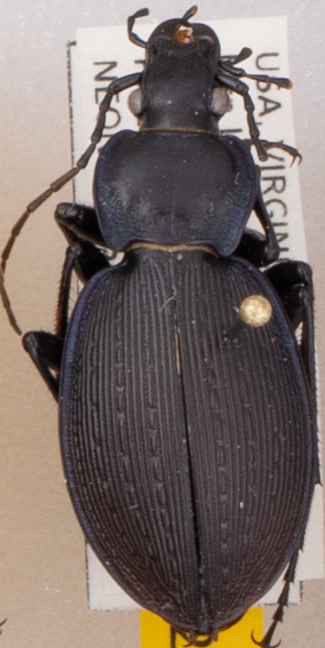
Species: Carabus goryi
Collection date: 2021-05-18
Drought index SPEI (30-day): -1.082
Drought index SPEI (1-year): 1.06
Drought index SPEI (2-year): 1.45